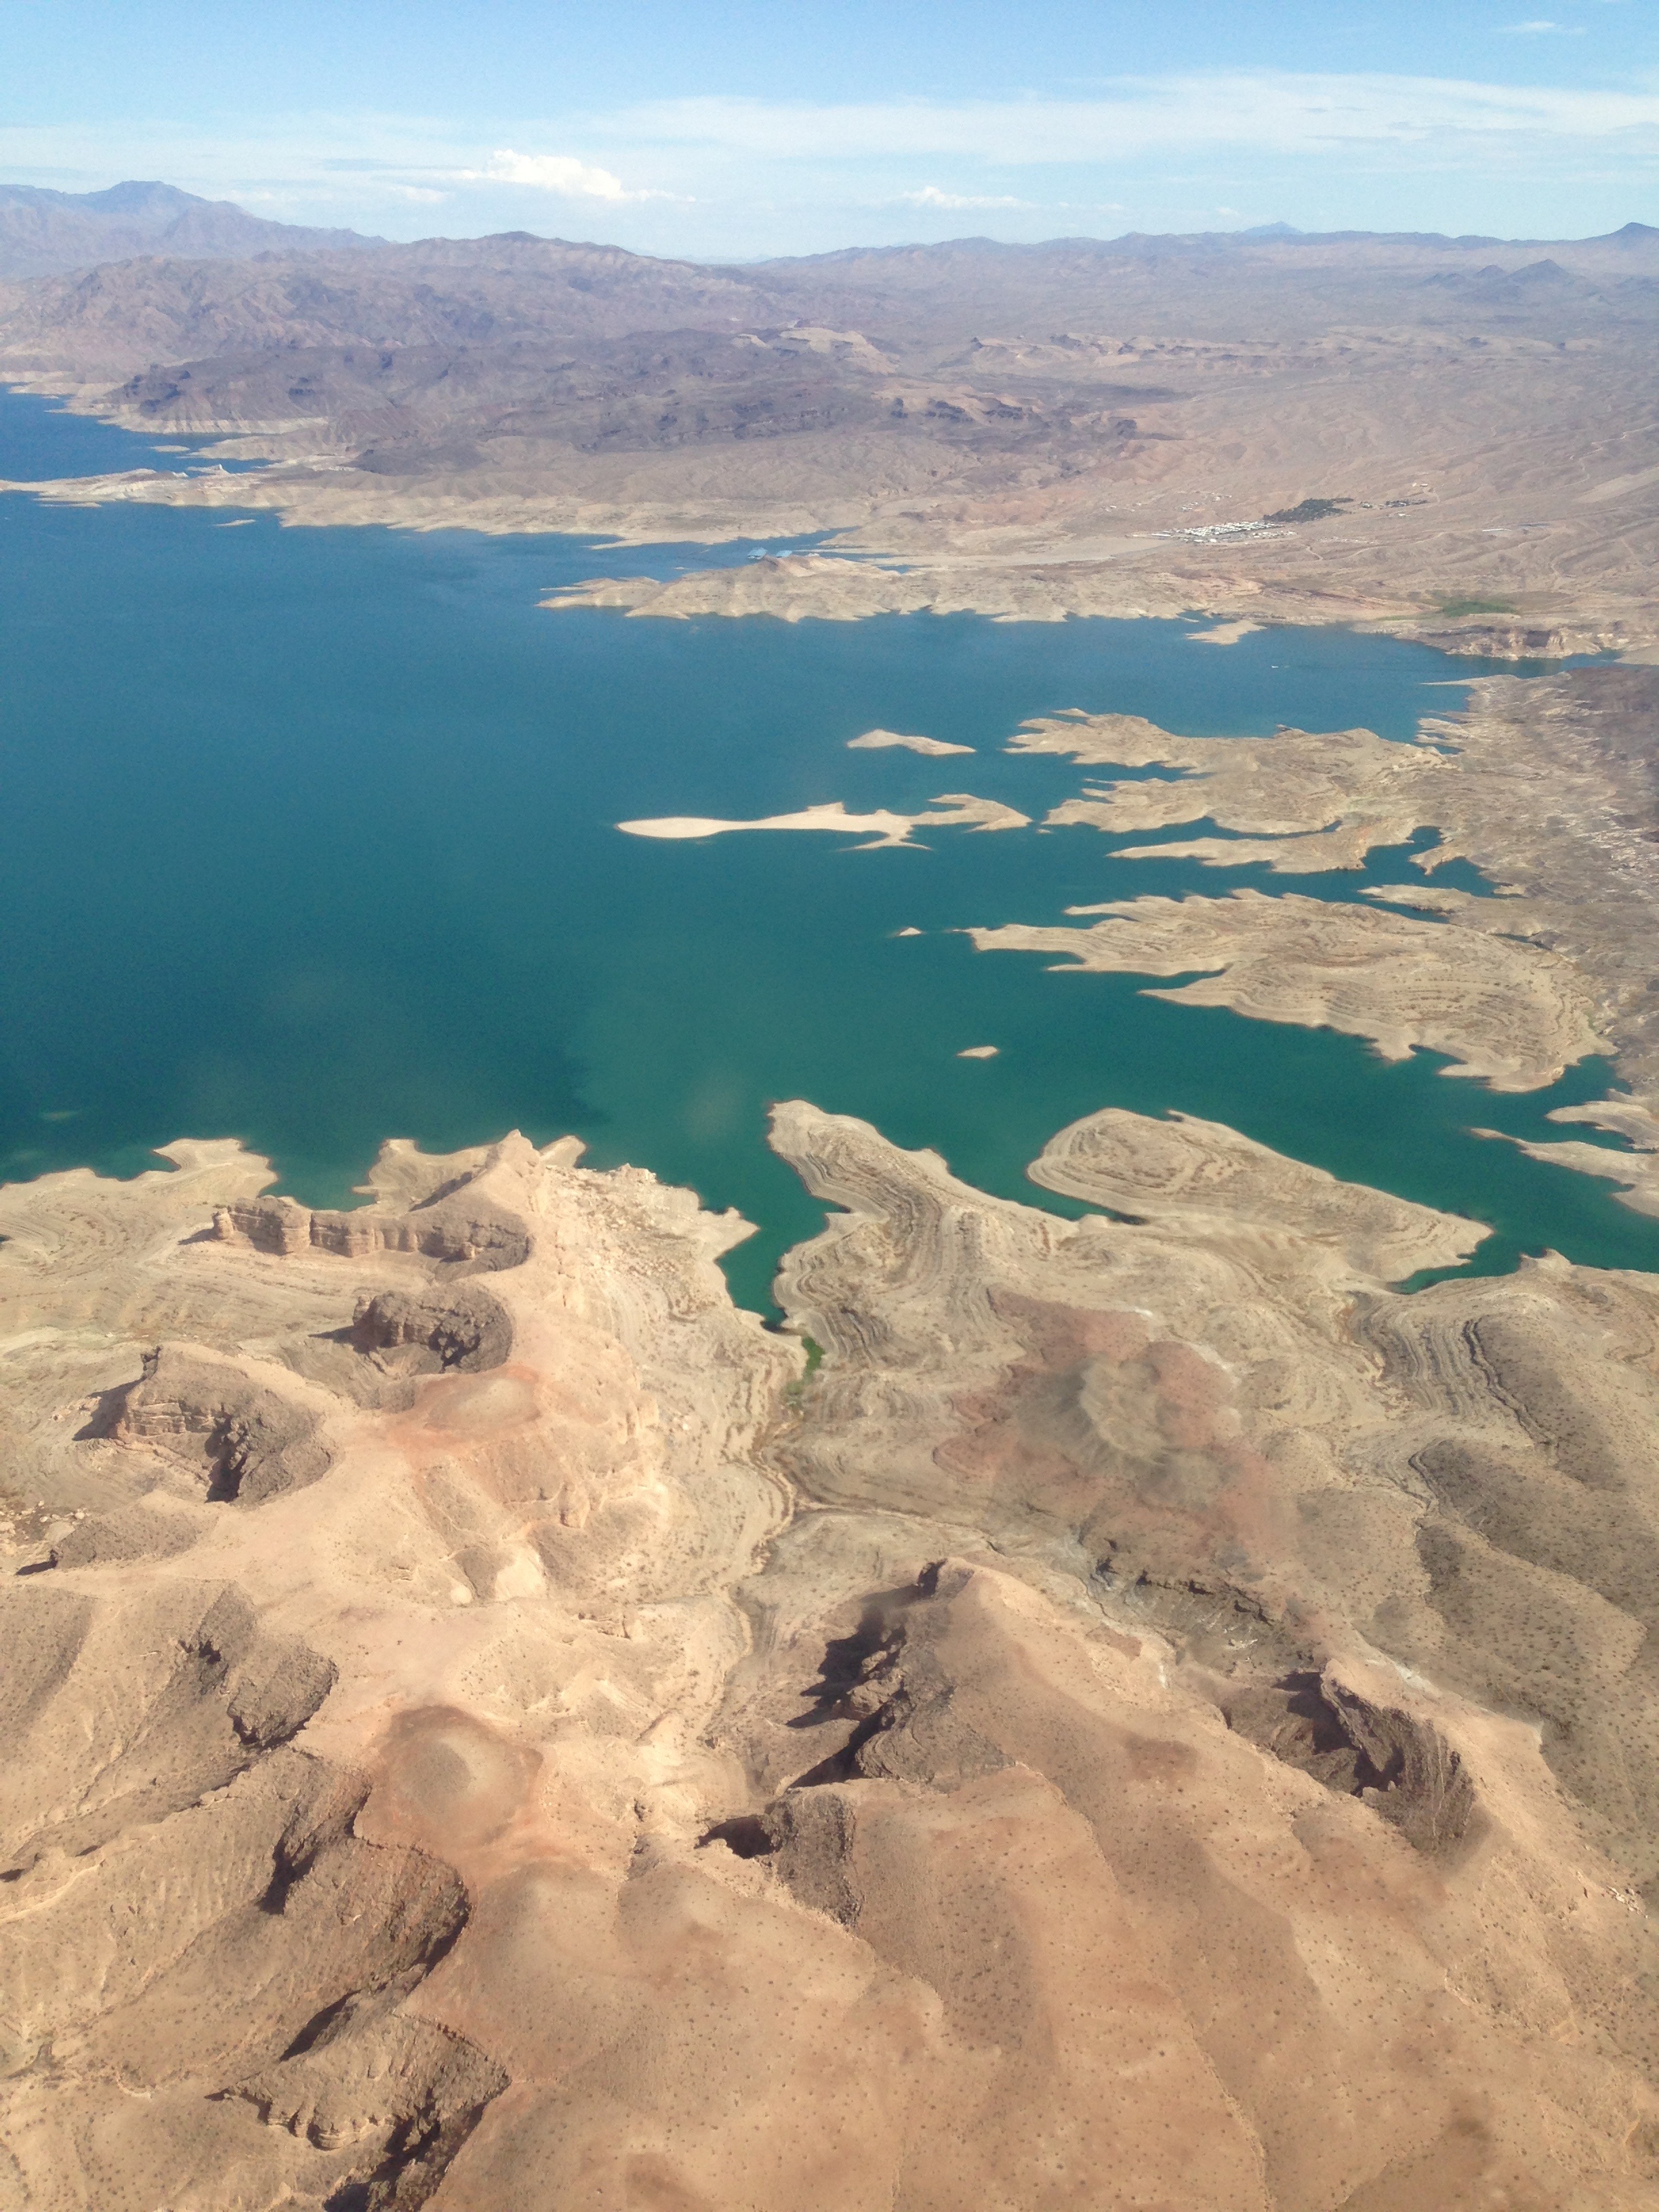
landscape, sea, coast, nature, mountain, lake, mountain range, terrain, geology, plateau, nevada, cape, landform, aerial photography, hoover dam, natural environment, geographical feature, atmosphere of earth, mountainous landforms